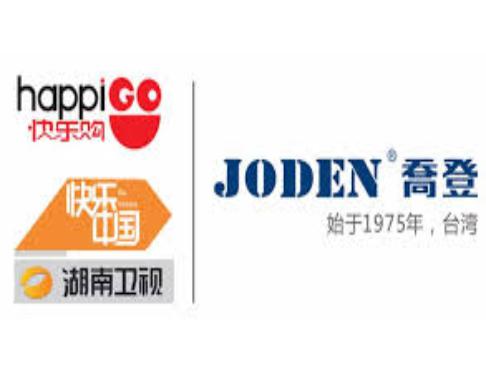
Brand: happigo
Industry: Others